Wolf hunting

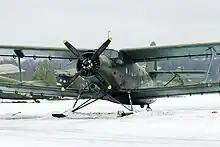
An-2 on skis at Volosovo air field, Moscow. It was one of the most frequently used models in the USSR's wolf management programmes.

The grey wolf "(Canis lupus)" is the largest member of the Canidae. Though once abundant over much of North America and Eurasia, the grey wolf inhabits a very small portion of its former range because of widespread destruction of its habitat; in some regions it is endangered or threatened. Considered as a whole, however, the grey wolf is regarded as of least concern for extinction according to the International Union for the Conservation of Nature and Natural Resources. Wolf weight and size can vary greatly worldwide, tending to increase proportionally with latitude as predicted by Bergmann's Rule. Wolves are usually hunted in heavy brush and are considered especially challenging to hunt, because of their elusive nature and sharp senses. Grey wolves are notoriously shy and difficult to kill, having been stated to be almost as hard to stalk as cougars, and being far more problematic to dispatch with poison, traps or hounds. However, wolves generally do not defend themselves as effectively as cougars or bears. Some wolves will evade capture for very long periods of time and display great cunning. One specimen nicknamed "Three Toes of Harding County" in South Dakota eluded his pursuers for 13 years before finally being caught. Another wolf nicknamed "Rags the digger" near Meeker, Colorado would deliberately ruin trap lines by digging up traps without tripping them. In sport hunting, wolves are usually taken in late autumn and early winter, when their pelts are of the highest quality and because the heavy snow makes it easier for the wolves to be tracked. Adult wolves are usually too fast to be overtaken by wolfhounds, but not for well conditioned horses, especially in thick snow. A shot wolf must be approached with caution, as some wolves will play possum. Accounts as to how wolves react to being trapped or cornered vary. John James Audubon wrote that young wolves typically show little resistance to being caught, whereas older, more experienced wolves will fight savagely.